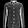
Label: Shirt